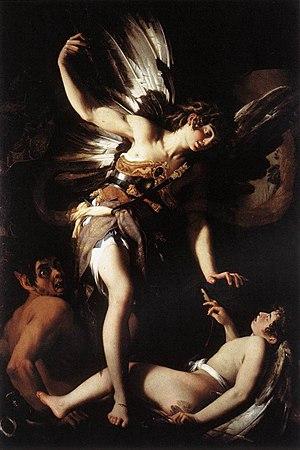
L'amour désigne un sentiment intense d'affection et d'attachement envers un être vivant ou une chose qui pousse ceux qui le ressentent à rechercher une proximité physique, intellectuelle ou même imaginaire avec l'objet de cet amour. Dans le cas d'une autre personne, l'amour peut conduire à adopter un comportement particulier et aboutir à une relation amoureuse si cet amour est partagé.
La « pédérastie » désigne, à l’origine, une institution morale et éducative de la Grèce antique bâtie autour de la relation particulière entre un homme adulte et un garçon plus jeune.